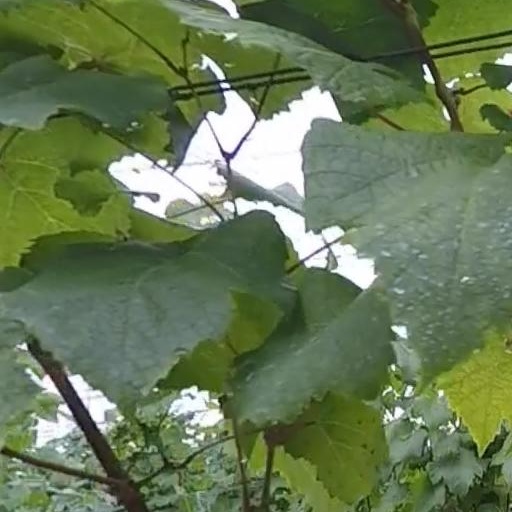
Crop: grape